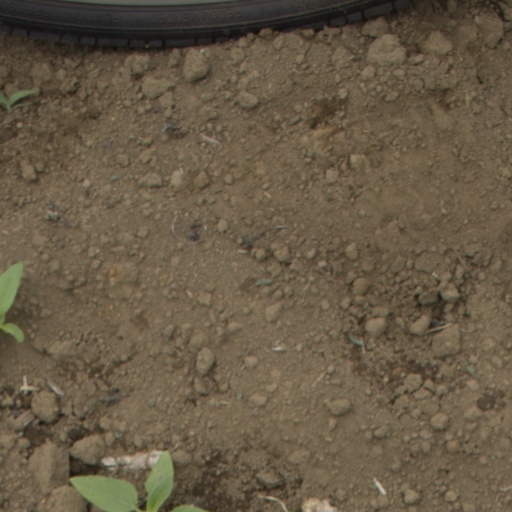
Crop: Jerusalem artichoke